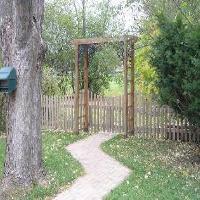
Weather: cloudy or overcast